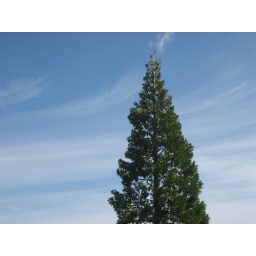
Tree against sky with slips of clouds